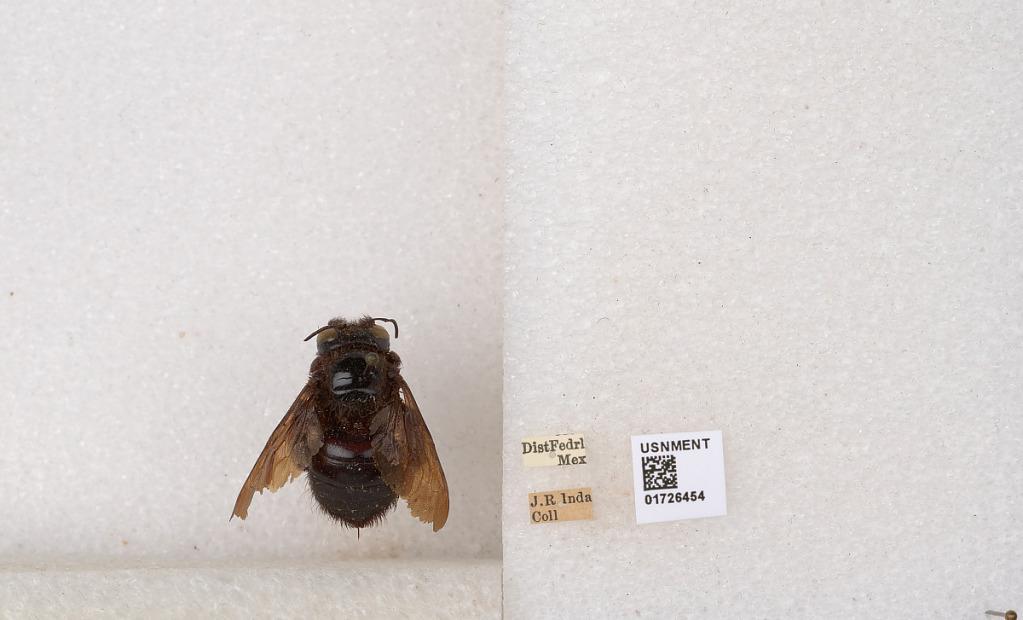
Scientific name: Xylocopa (Notoxylocopa) guatemalensis Cockerell
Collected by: J. Inda
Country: Mexico
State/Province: Mexico City
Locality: DistFedrl